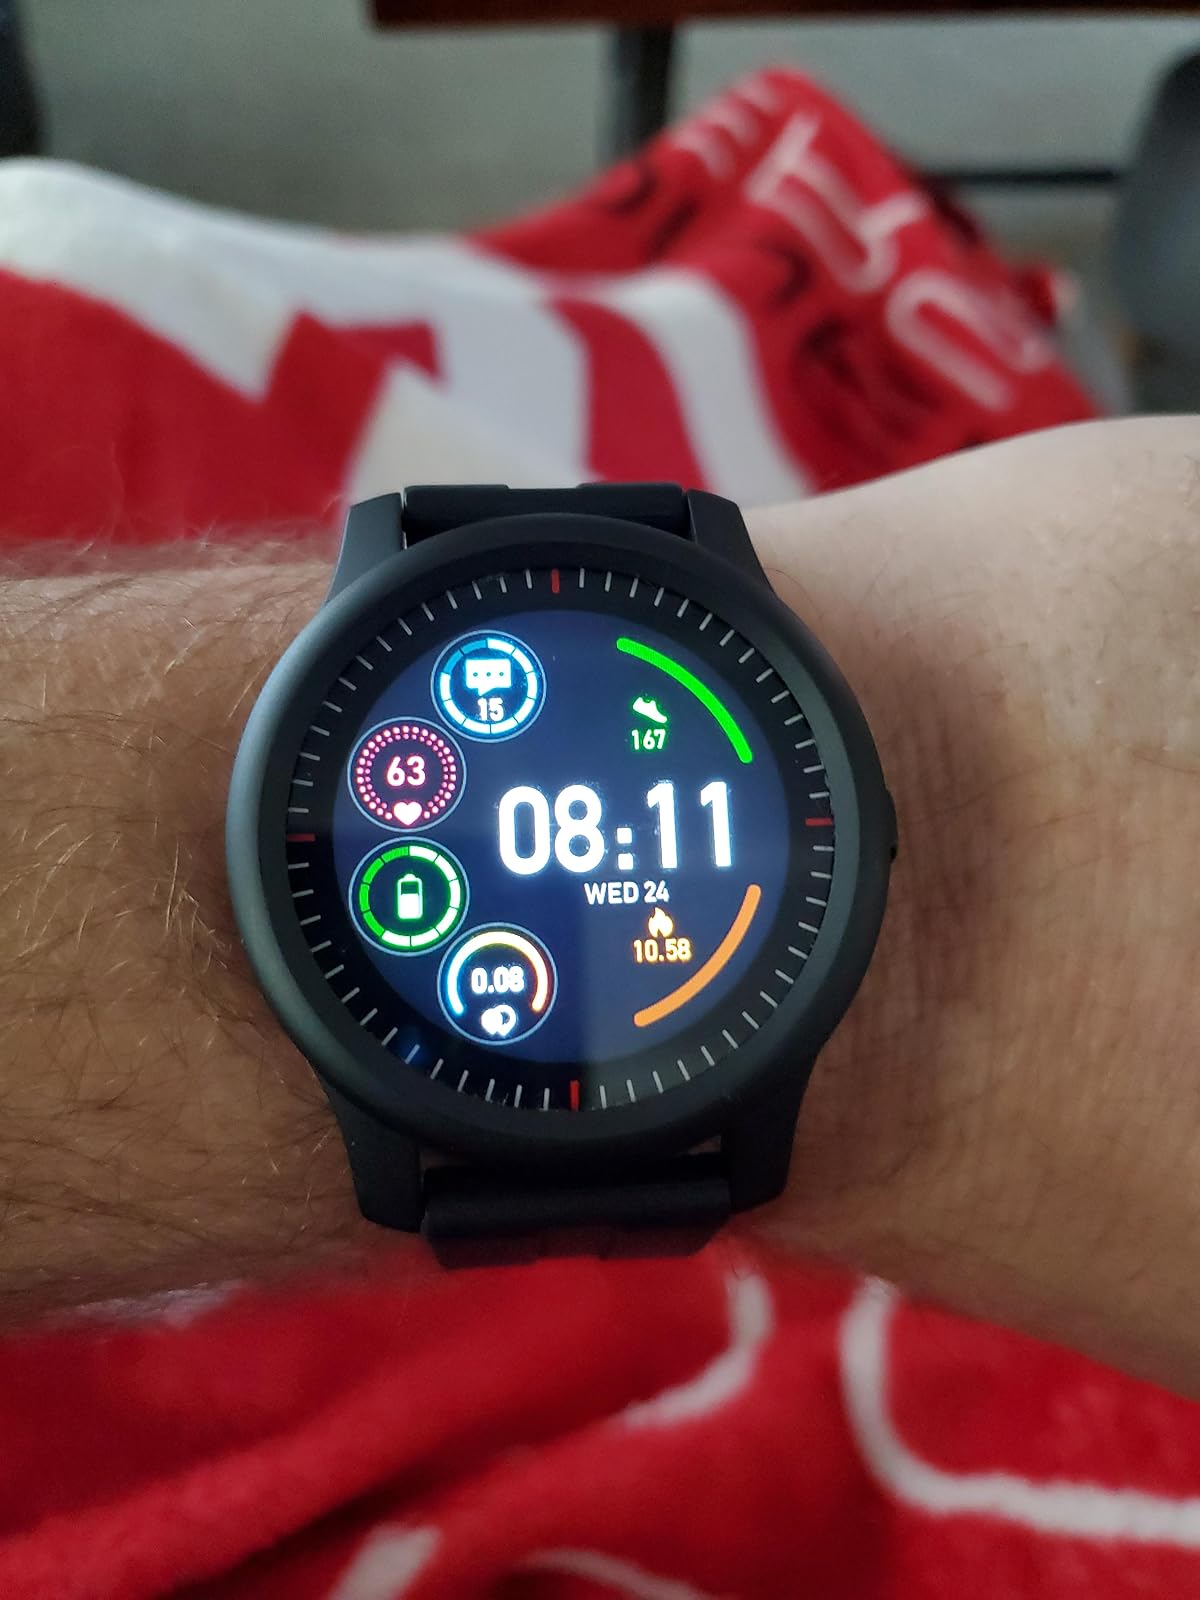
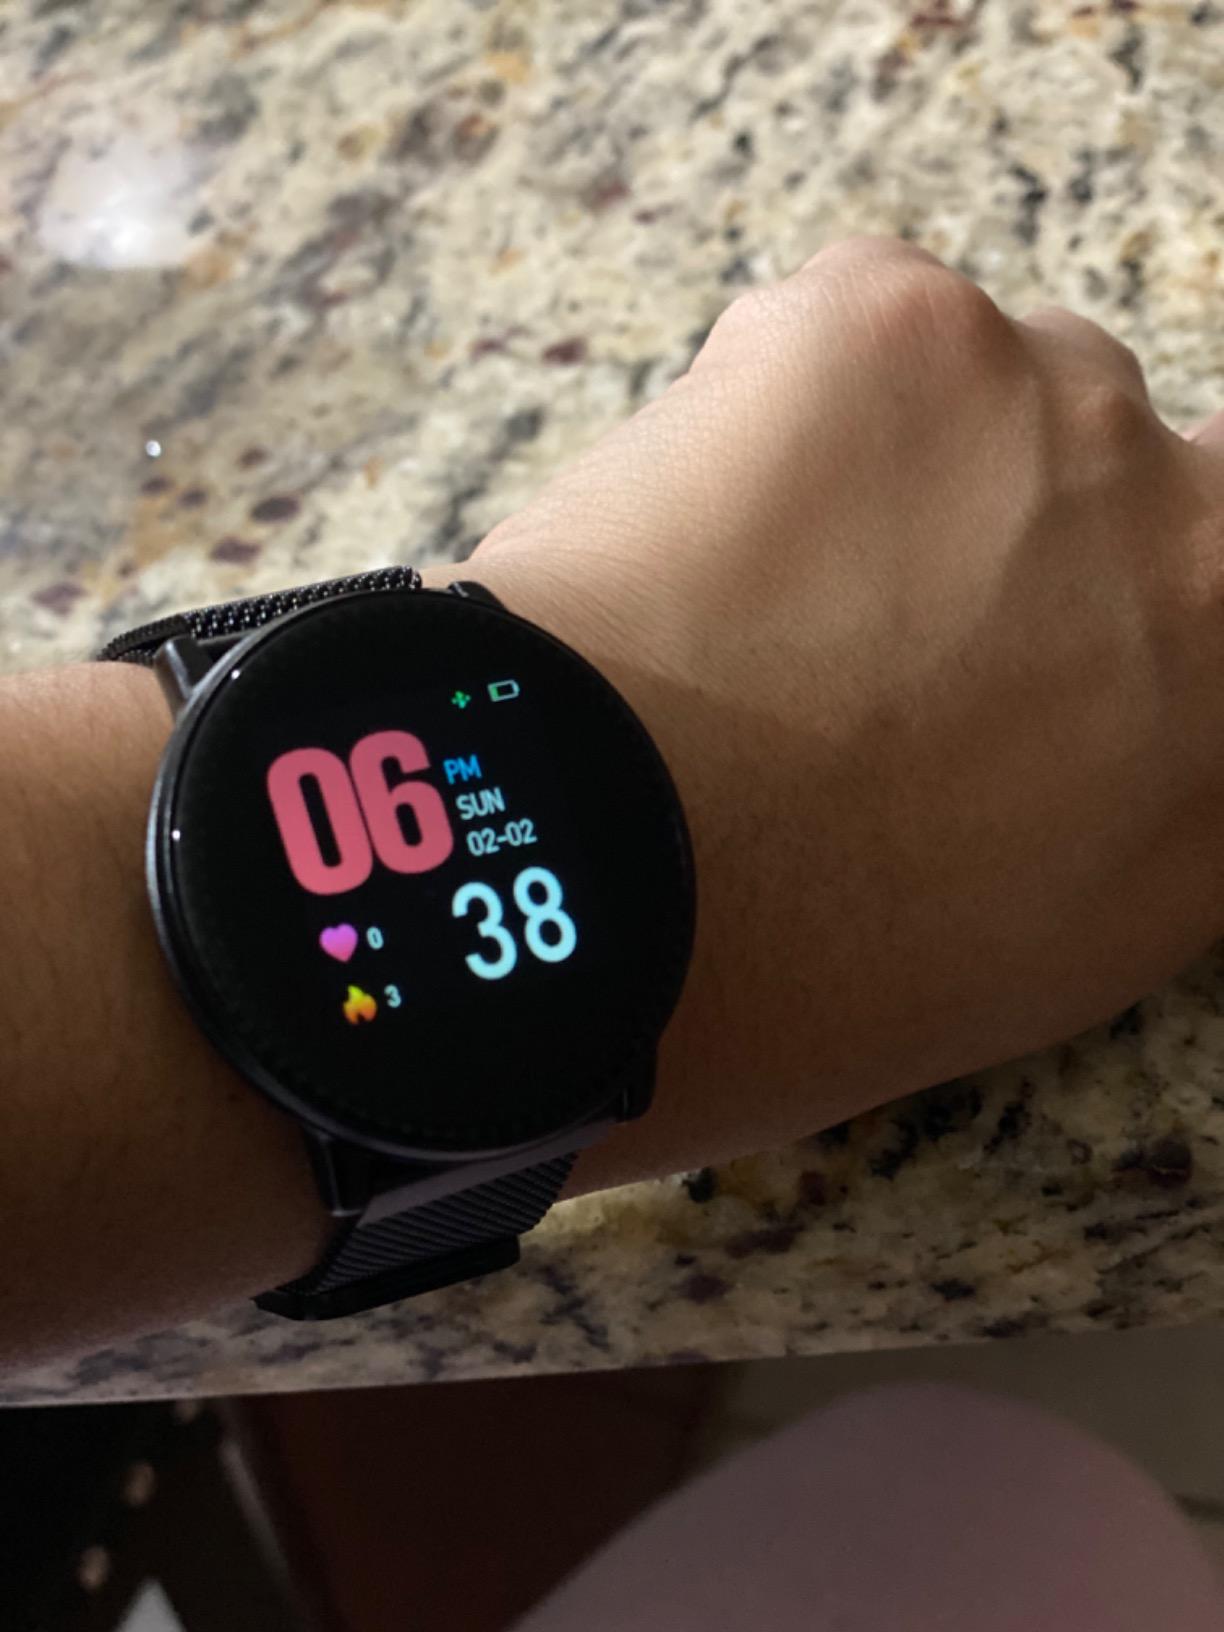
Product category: smartwatch
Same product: no